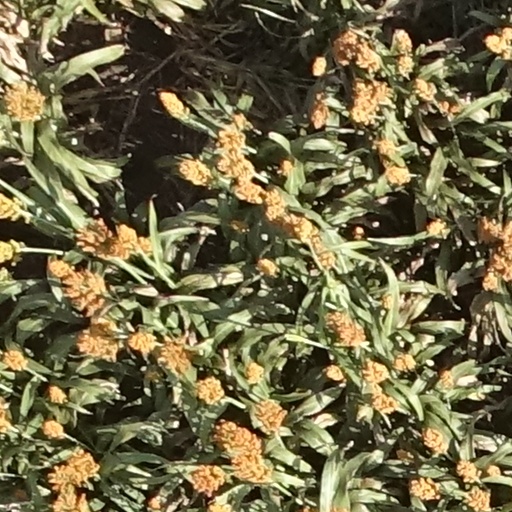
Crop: sorghum